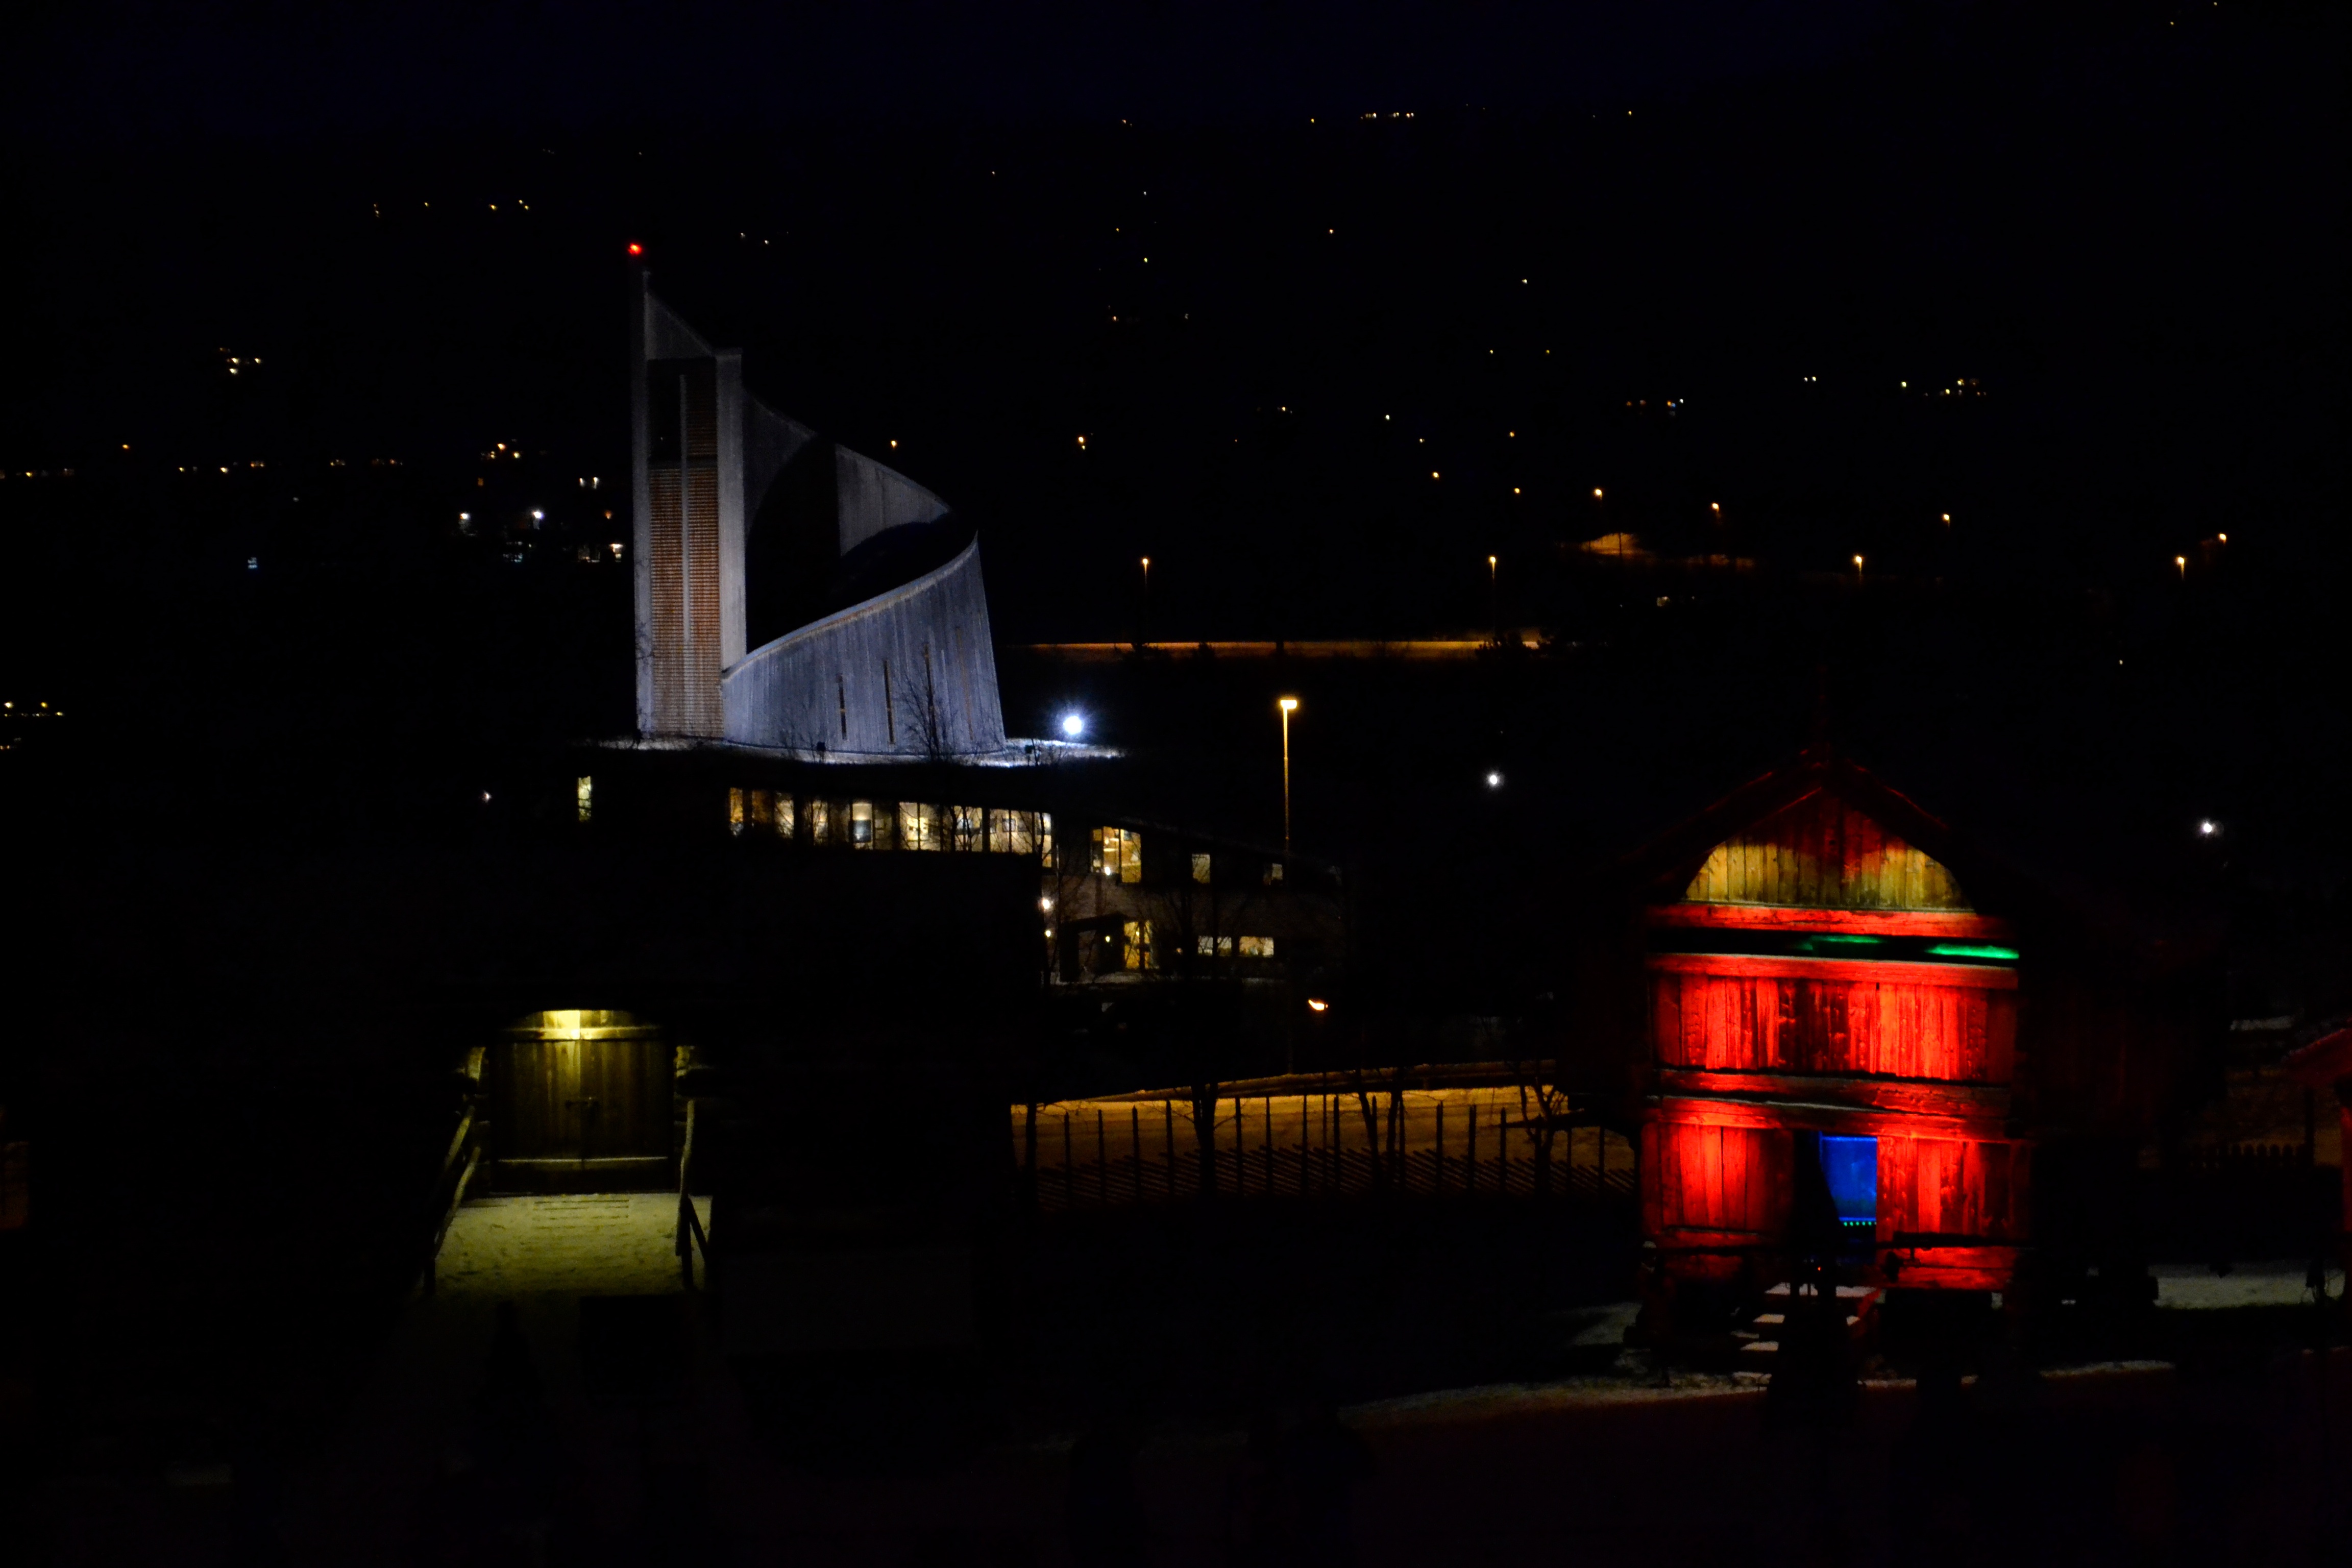
light, night, evening, darkness, lighting, midnight